Charlotte Permell

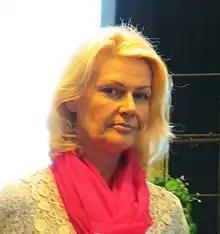
Charlotte Permell

Charlotte Permell (born 8 July 1963) is a Swedish journalist and TV-reporter, formerly presenter of the nature shows "Mitt i naturen" (lit. In the Midst of Nature) and "Mitt i naturen - Film" on SVT. She was succeeded as presenter of "Mitt i naturen" by Linda Olofsson.